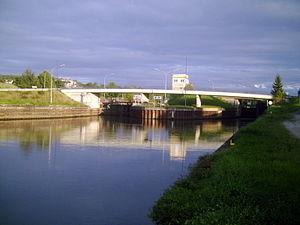
Frouard: écluse grand gabarit
Frouard est une commune française au nord de l'agglomération de Nancy, dans le département de Meurthe-et-Moselle, ville de Lorraine en région Grand Est.